Liesel Schuch-Ganzel

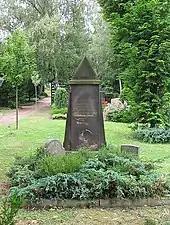

Elisabeth Franziska von Schuch-Ganzel (12 December 1891 – 10 January 1990) also Liesel von Schuch, Liesel Schuch-Ganzel, "née" von Schuch) was a German coloratura soprano